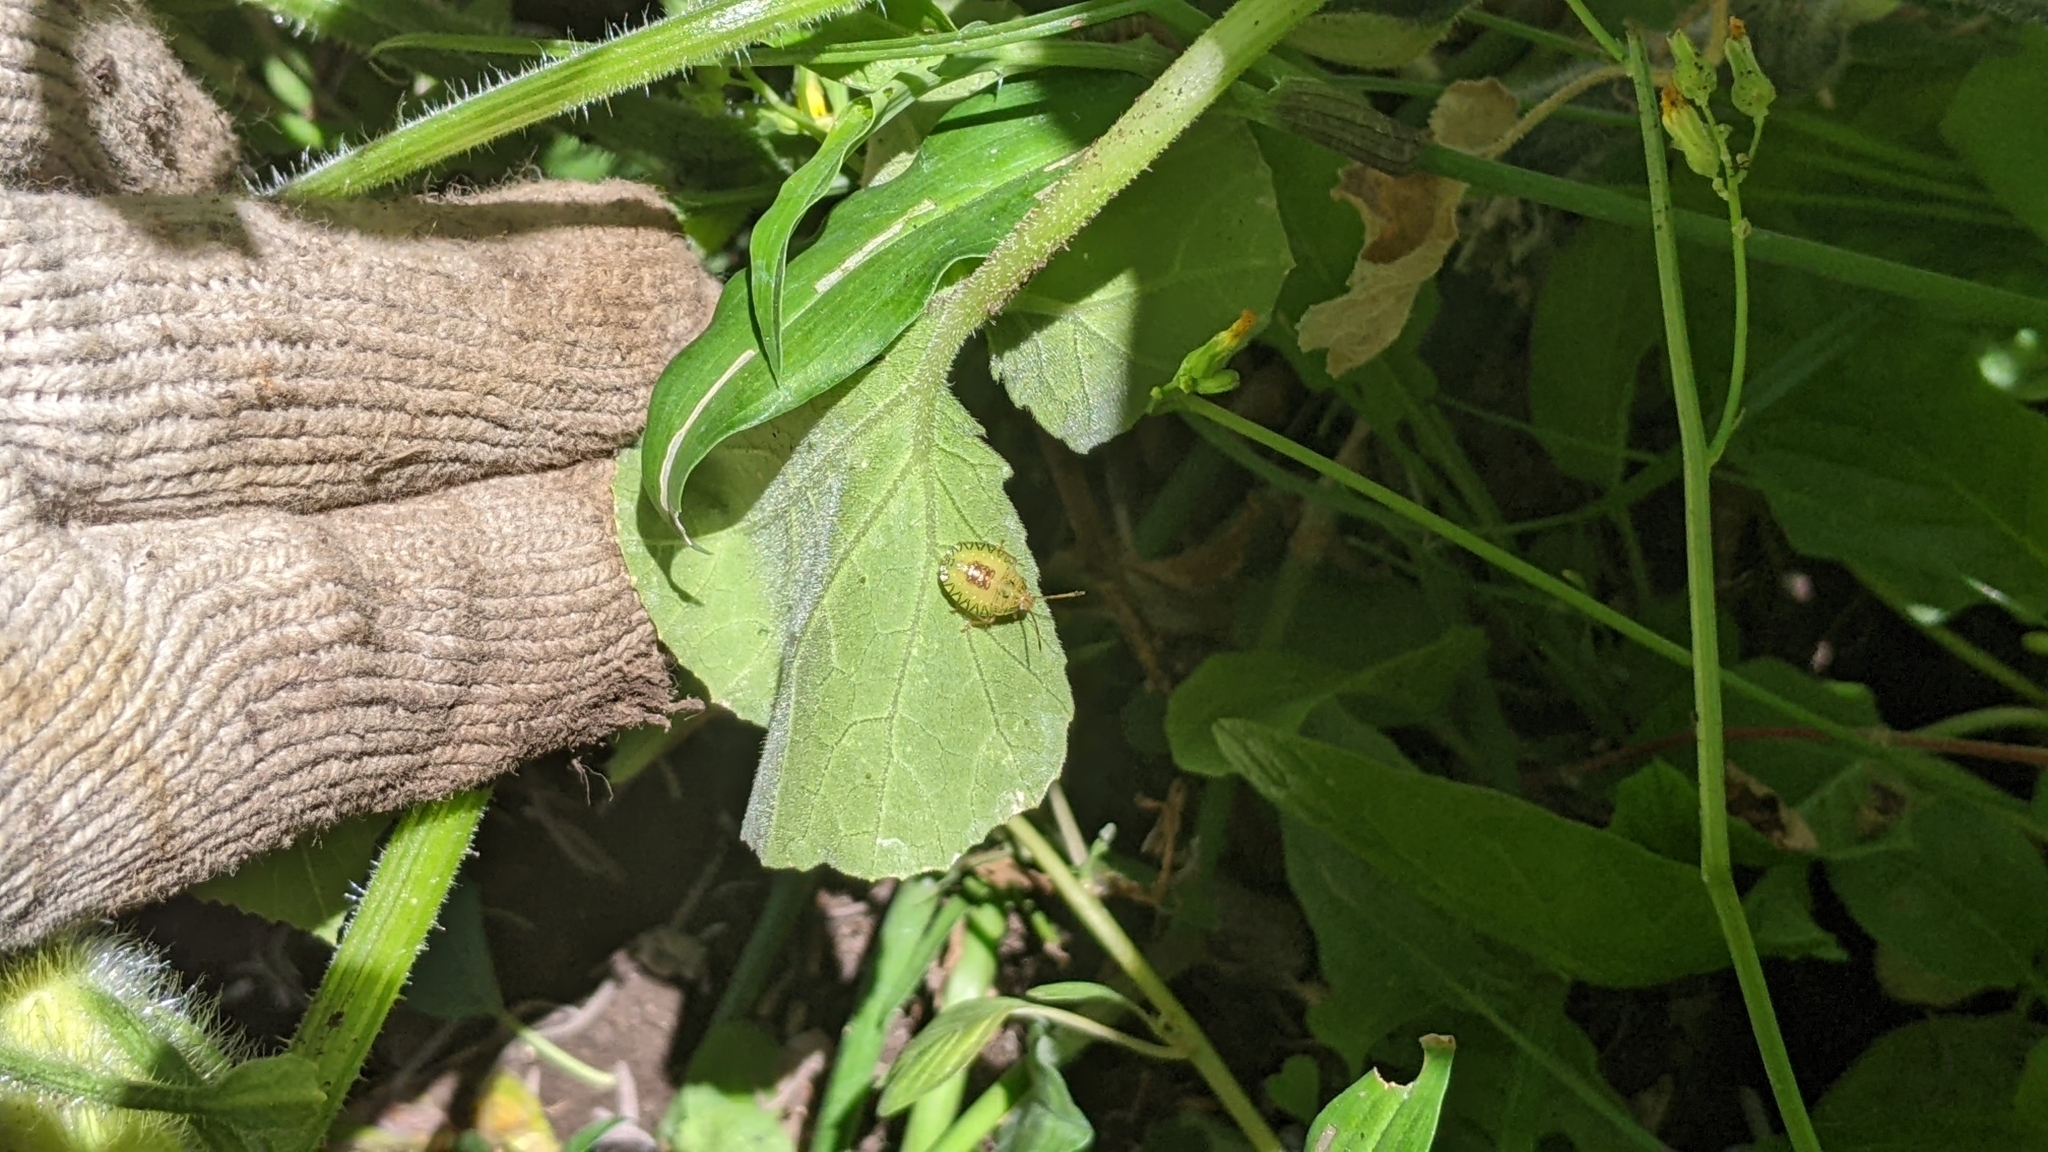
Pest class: stink_bug